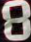
Number: 8